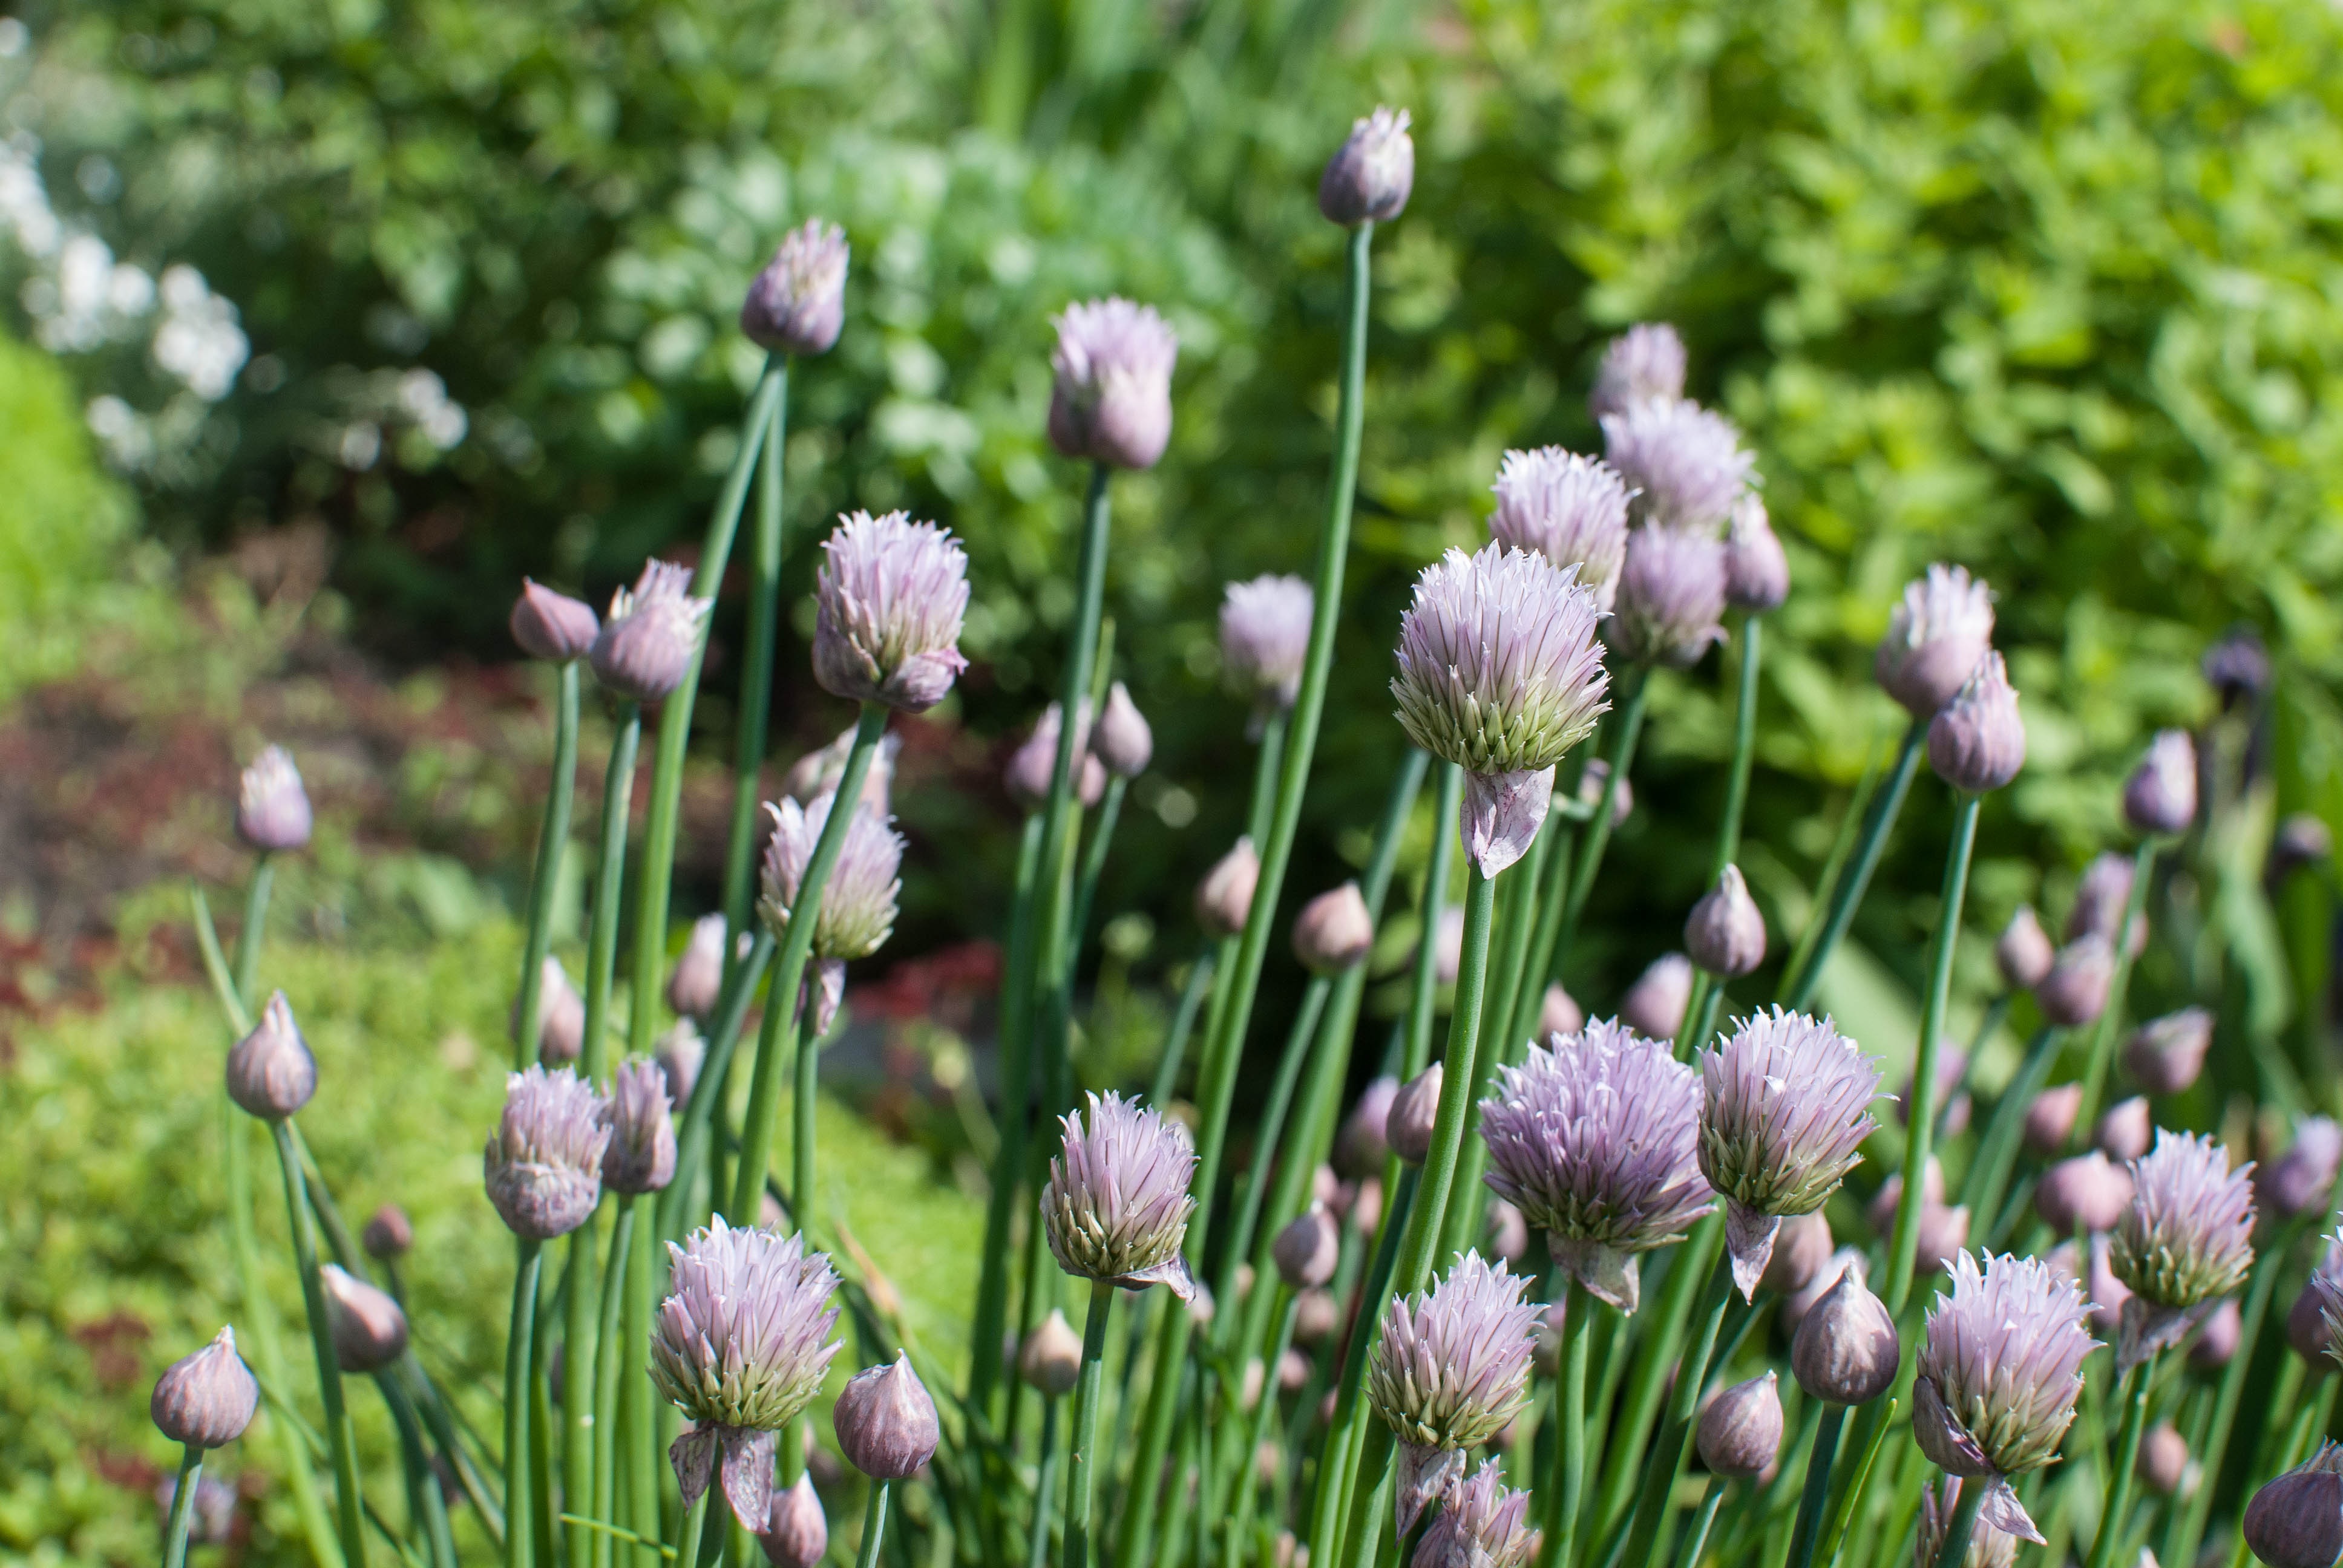
grass, plant, field, meadow, prairie, flower, bloom, food, spring, herb, produce, vegetable, botany, garden, flora, wildflower, flowers, purple flowers, lilac, chives, garden flowers, flowering plant, beautiful flowers, grass family, land plant, onion genus, welsh onion